Arcanum: Of Steamworks and Magick Obscura

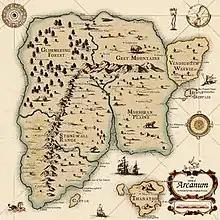
A screenshot from the game illustrating "Arcanum" ' s game world

Arcanum is the name of the fantasy world in which the game unfolds. It consists of a continental mainland and three islands. The world is inhabited by various races resembling those from the works of Tolkien, including humans, elves and half-elves, dwarves, gnomes, halflings, orcs, ogres, and various wildlife. Players can choose from humans, elves, dwarves, gnomes, halflings, and human hybrid races, including half-elves, half-orcs and half-ogres as playable races.